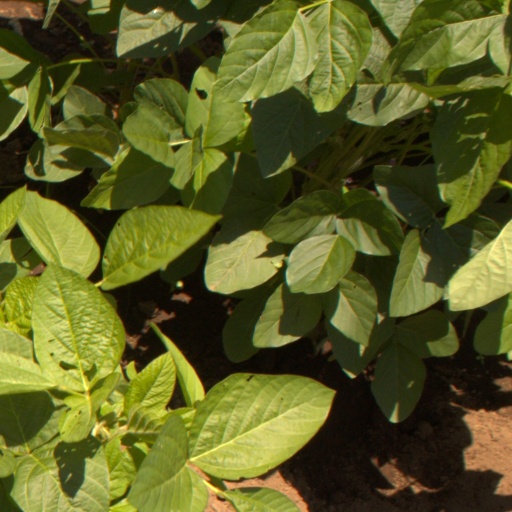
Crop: soybean